The miller, his son and the donkey

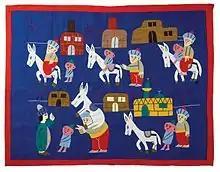
A Goha story cloth by Ahmed Yossery (2007), The Children's Museum of Indianapolis

Many Nasreddin tales are also told of Goha in the Arab world, and sure enough, Goha features in a similar story, popular as a subject for the patchwork story cloths of the tentmakers of the Street of Tentmakers (Sharia al Khiyamiya) in Cairo. The story is framed as a deliberate lesson on the part of the father. As Sarah Gauch comments in "The adventures of Goha, the Wise Fool", a book illustrated with the tentmakers' creations, "every tentmaker has a Goha... but whatever the Goha, it seems the favourite story is the tale 'Goha Gives His Son a Lesson About Life'."